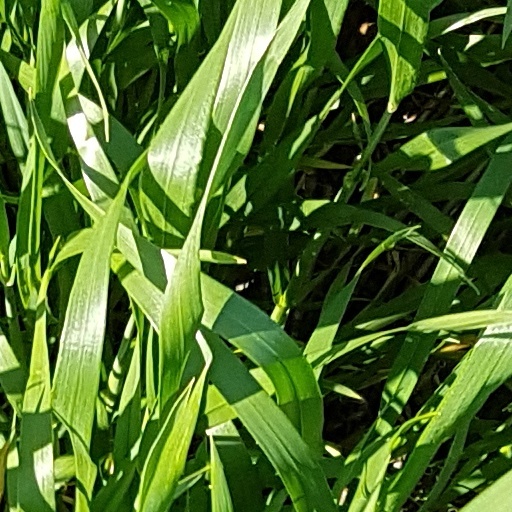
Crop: wheat